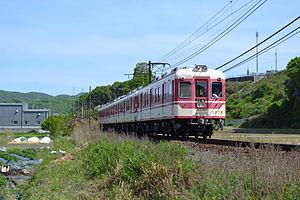
La ligne Shintetsu Sanda est une ligne ferroviaire japonaise exploitée par la Kobe Electric Railway. Cette ligne relie la ville de Kobe à celle de Sanda.